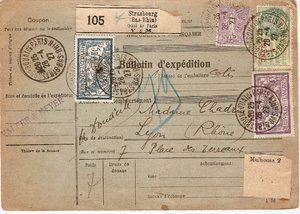
Les timbres au type Merson sont des timbres d’usage courant français, dessinés par Luc-Olivier Merson et émis le 4 décembre 1900. Ils furent retirés de la vente pendant les années 1920.